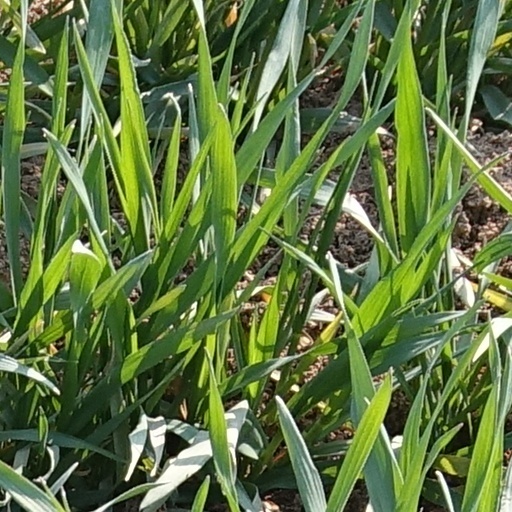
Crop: wheat